Maharajapuram Viswanatha Iyer

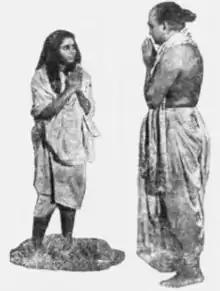
K. B. Sundarambal and Maharajapuram Viswanatha Iyer in Nandanar

A unique feature about his music was his great success in raga elaboration in great detail. The raga alapana of "Mohanam" was one of his specialties. His has been hailed as the success of 'kalpana sangeetha', music rich with imagination in raga elaboration and swara singing, a specialty of his.